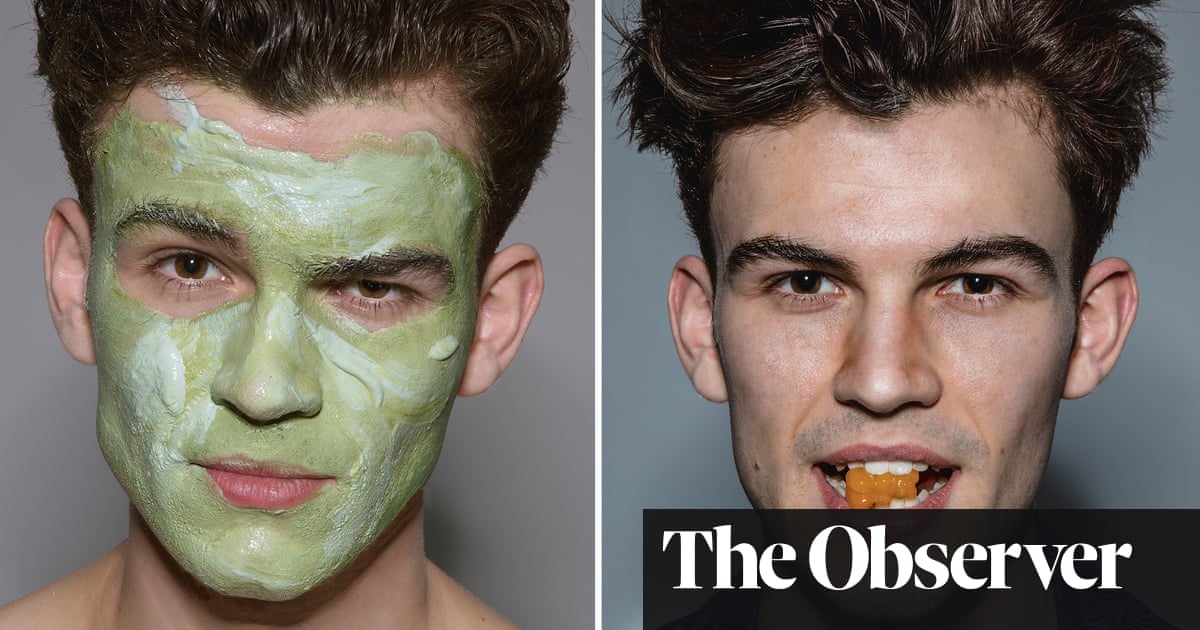
Gender: men